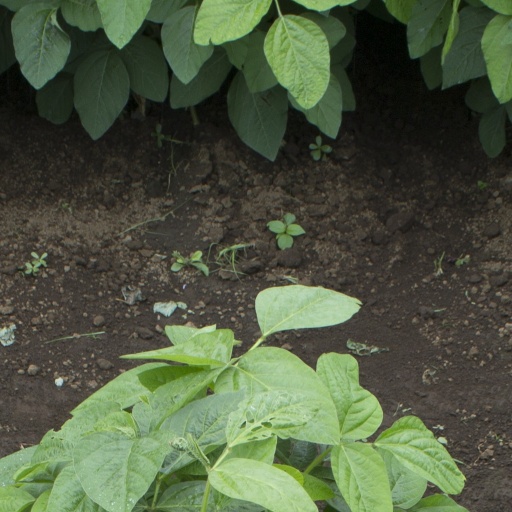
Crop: soybean